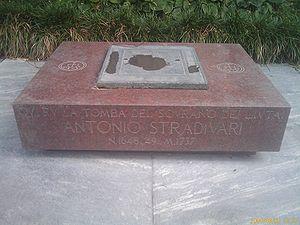
Antonio Giacomo Stradivari, dit « Stradivarius », est un luthier italien, fabricant de violons, de violoncelles, d'altos et de guitares, le plus important de sa profession. La forme latine de son nom, « stradivarius » est par antonomase souvent utilisée pour se référer à ses instruments et par métaphore désigne l'excellence dans une matière.